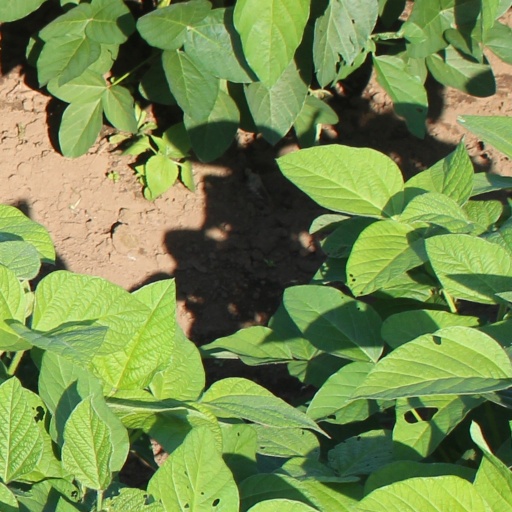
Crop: soybean